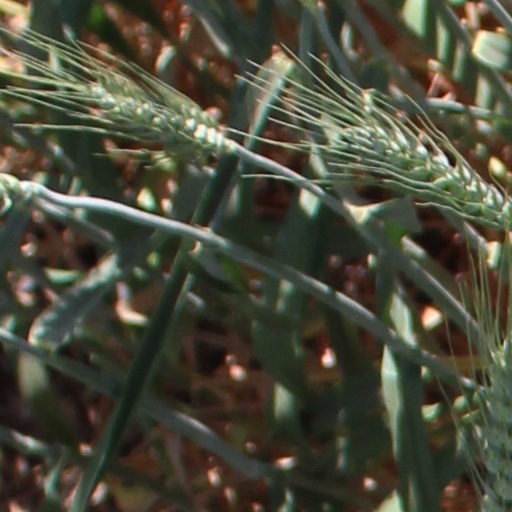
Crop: wheat